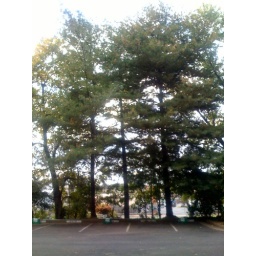
Before -- Three white pine trees that year round dropped sap onto cars parked in those spaces.